Hartwig von Ludwiger

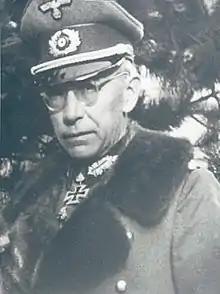

Hartwig von Ludwiger (29 June 1895 – 3 or 5 May 1947) was a German general in the Wehrmacht of Nazi Germany during World War II. Ludwiger was responsible for numerous atrocities committed throughout the Balkans. After the war, he was charged with war crimes in Yugoslavia, convicted, and executed.